Burt Aull

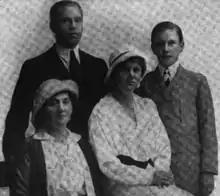
Burt Aull (top left) pictured with his family circa 1920

John Albert "Burt" Aull (January 29, 1871 - February 1, 1947) was an early football player with the Pittsburgh Athletic Club, prior to the club's hiring of professional football players.